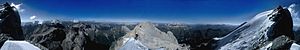
Dolomitterne / Geografi
360° panora fra Dolomitternes højeste top, Marmolada
Dolomitterne er en bjergkæde i de sydlige kalkalper. Området er en del af de italienske regioner Trentino-Sydtyrol og Veneto. Det højeste bjerg i Dolomitterne er Punta Penia, i bjergkæden Marmolada, der er 3.343 m over havet.